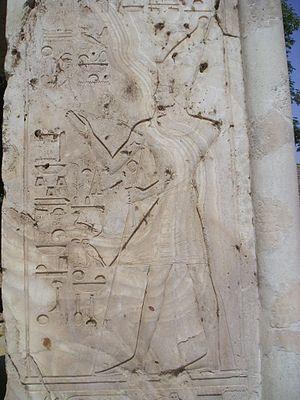
Thoutmôsis IV ou Djéhoutymès IV, fils d'Amenhotep II et de la reine Tiâa, est le huitième pharaon de la XVIIIᵉ dynastie. Manéthon l’appelle Thutmosis et lui attribue un règne de neuf ans et huit mois, ce que semblent confirmer les documents retrouvés, dont la date n'excède pas l'an 9.